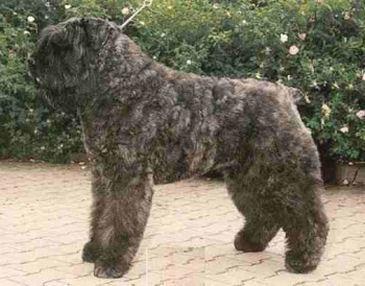
Bouvier_des_Flandres